Sanford Clark

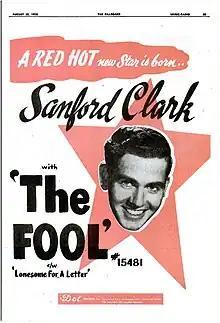
Advertisement featured in "Billboard" magazine, 25 August 1956

Clark was born in Tulsa, Oklahoma, and was raised in Phoenix, Arizona, from the age of 9. He first began performing in the Phoenix area in the early 1950s. He spent time in the Air Force in the South Pacific; he formed a band there which won a talent show in Hawaii. Returning to Phoenix, he and his friend Al Casey met Lee Hazlewood, then a local DJ. Clark, with Casey on guitar, recorded one of Hazlewood's songs, "The Fool", in Floyd Ramsey's Audio Recorders studio on MCI Records in 1956. Dot Records picked the song up for national distribution after a Philadelphia deejay tipped them off to it. The song became a hit in the U.S., peaking at No. 14 on the Country Singles chart, No. 5 on the R&B Singles chart, and No. 7 on the "Billboard" Top 100. Following the song's success, Clark opened on tour for Ray Price and Roy Orbison.